Sir Coplestone Bampfylde, 3rd Baronet

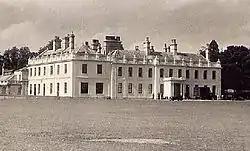
Poltimore House, seat of the Bampfylde family

Bampfylde was the eldest son of Colonel Hugh Bampfylde (c. 1663–1691) (son and heir apparent of Sir Coplestone Bampfylde, 2nd Baronet (c. 1633–1692), whom he predeceased) and his wife Mary Clifford, daughter of James Clifford of Ware. He matriculated at Christ Church, Oxford on 26 January 1708, aged 18. His father died in a fall from his horse in 1691 and in 1692 he succeeded his grandfather Sir Coplestone Bampfylde, 2nd Baronet (c. 1633–1692) as 3rd baronet. His mother protected him in his infancy against lawsuits challenging his property rights.